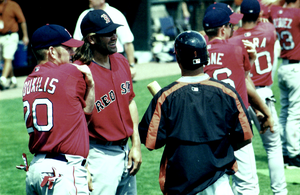
Johnny David Damon est un joueur américain de baseball qui joue dans les Ligues majeures depuis 1995. Ce voltigeur et frappeur désigné est présentement agent libre.